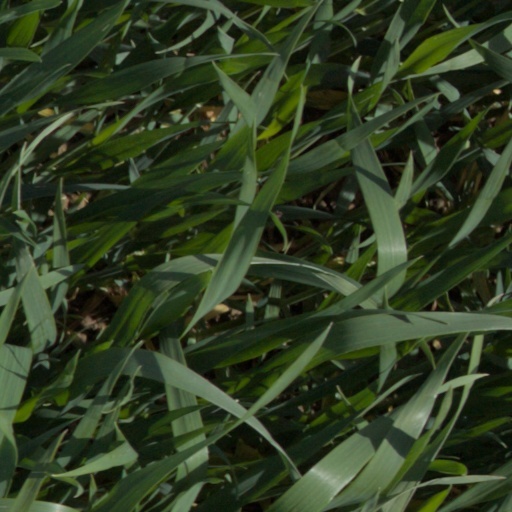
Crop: wheat